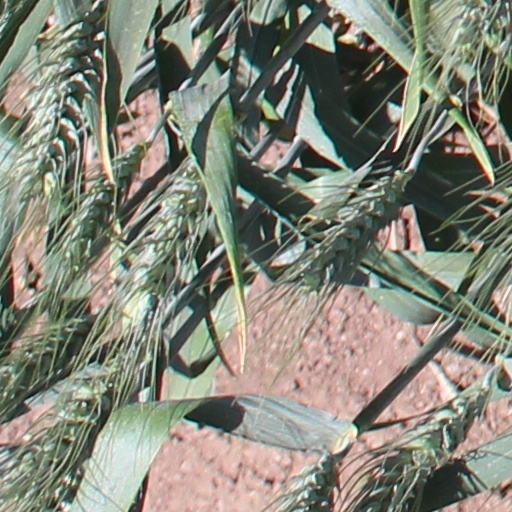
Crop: wheat